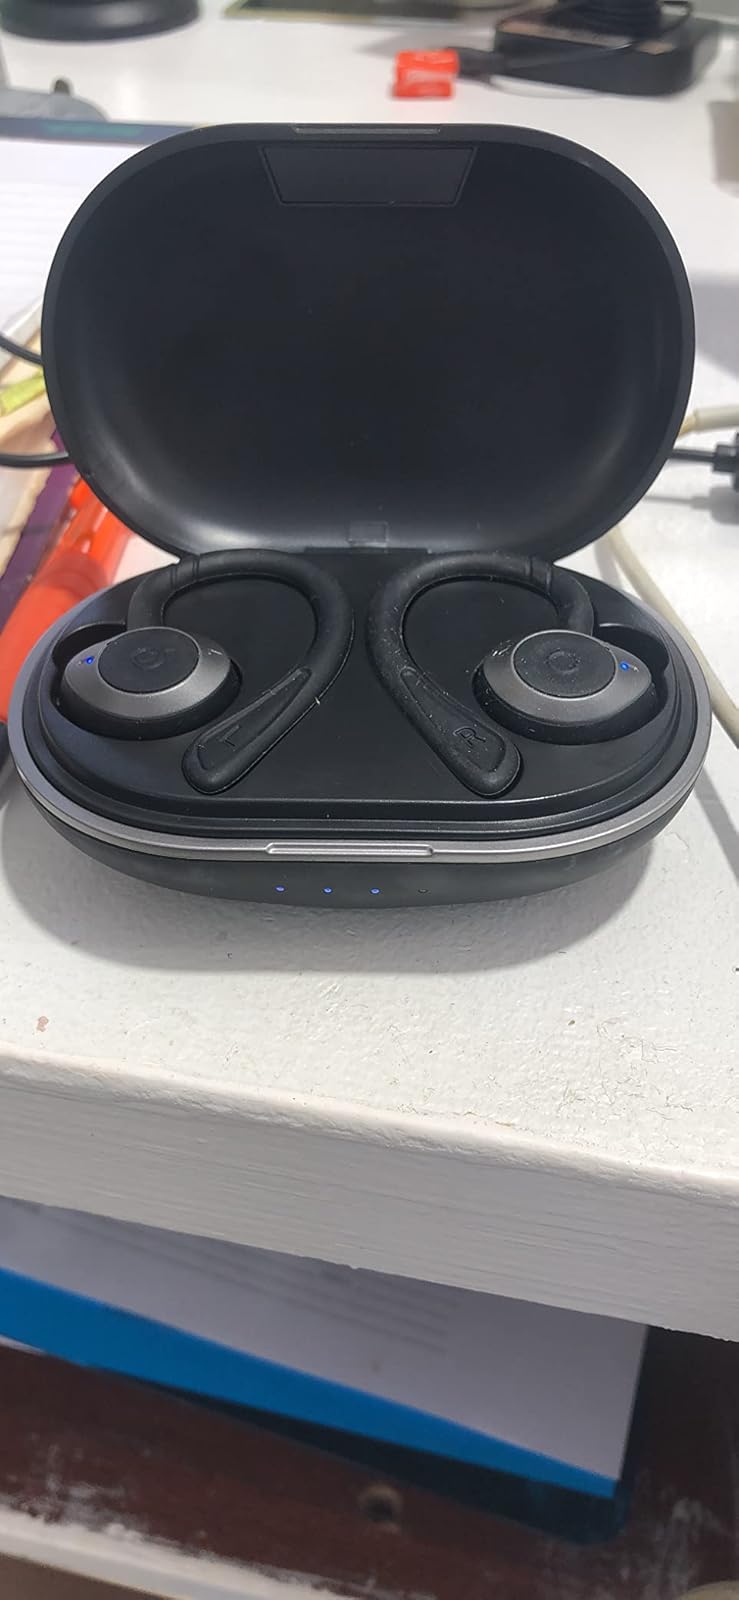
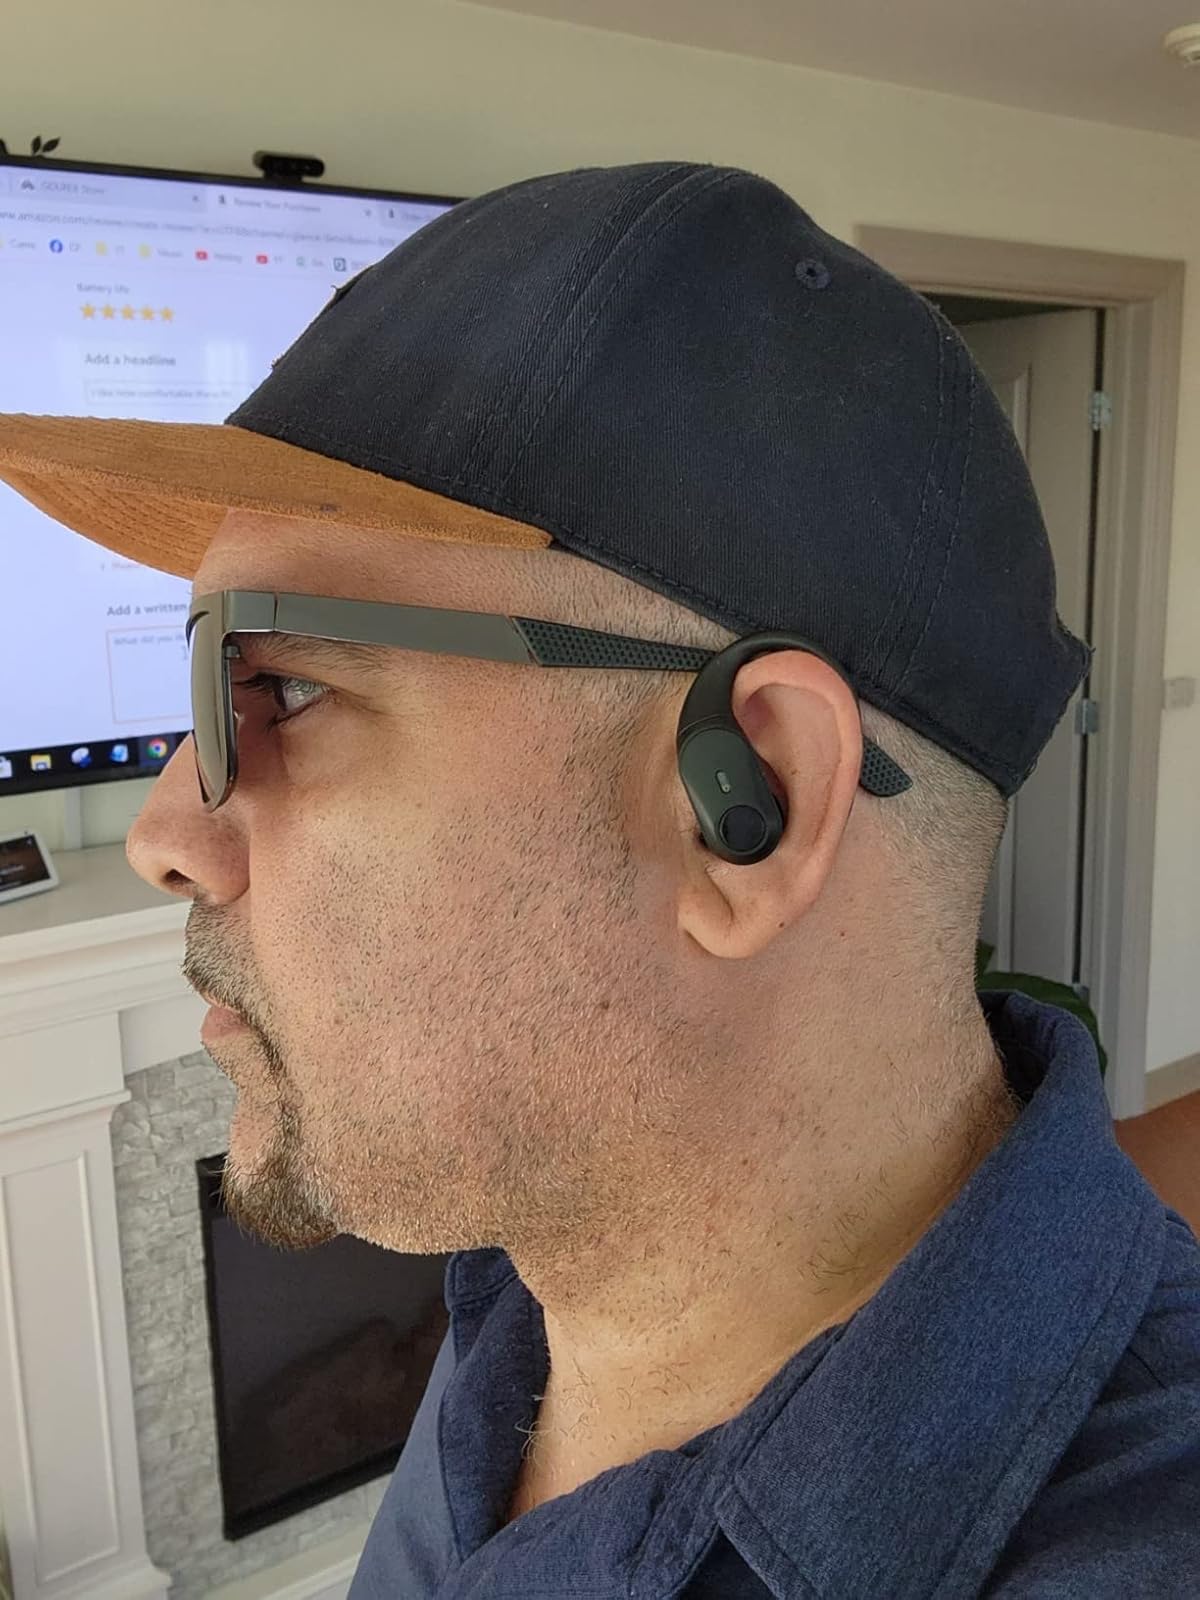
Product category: earbuds
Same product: no